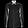
Label: Shirt